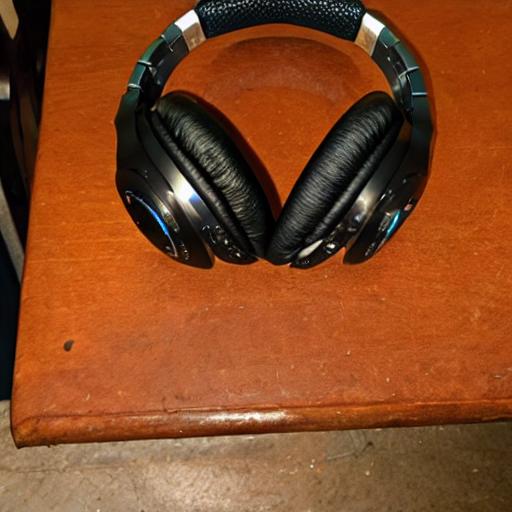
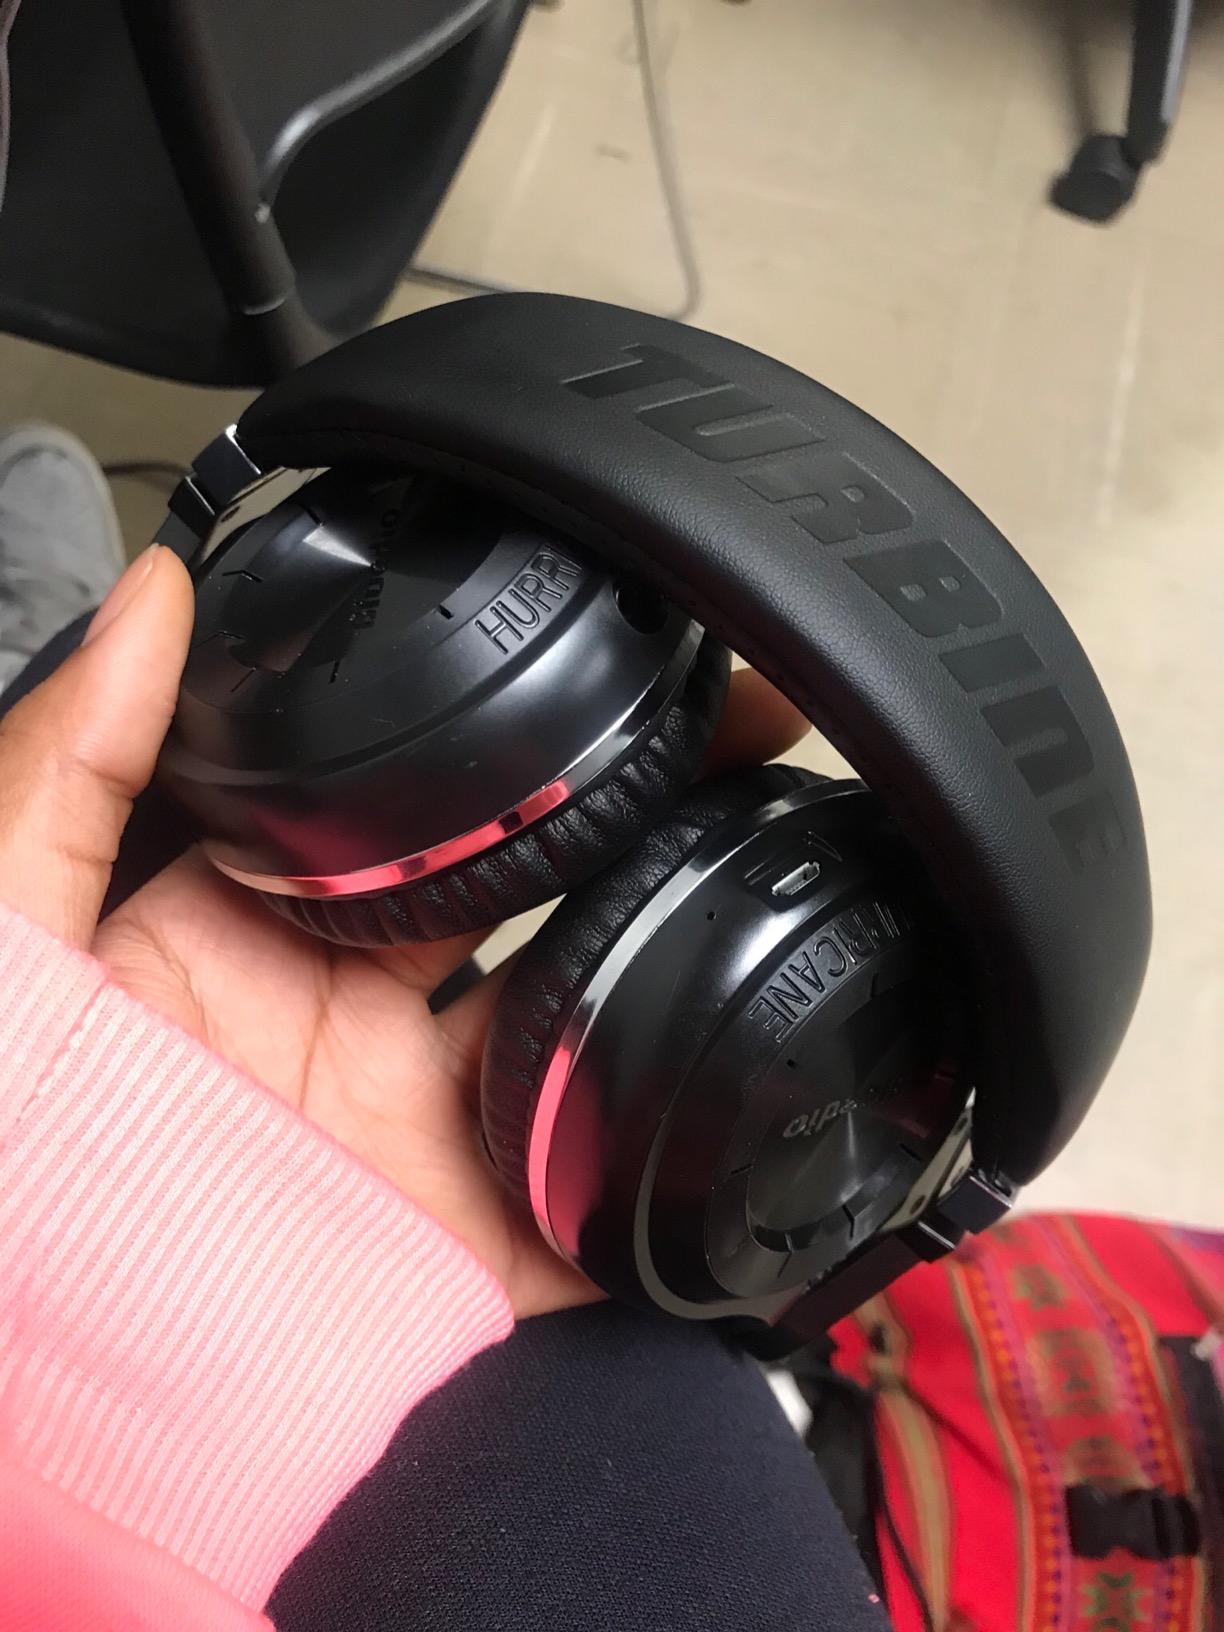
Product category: headphones
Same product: no